Gillis Mostaert

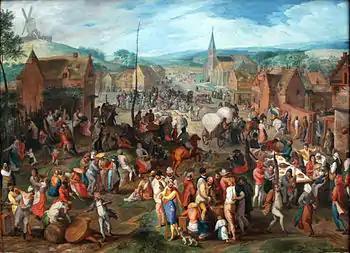
"Village fair", 1590

Mostaert is believed to have played an important role in the development in Antwerp of genre and landscape art, through his scenes depicting the activities of contemporary people by means of the many small figures in his compositions. He is further credited with the introduction into genre art of the Mannerist style of representing the human figure that was typical for the Antwerp Mannerists of the Frans Floris School. Key characteristics of this emerging style are the natural depiction of nature and reflecting surfaces, the inclusion of various small figures to animate his canvases and the blending of landscape with history.